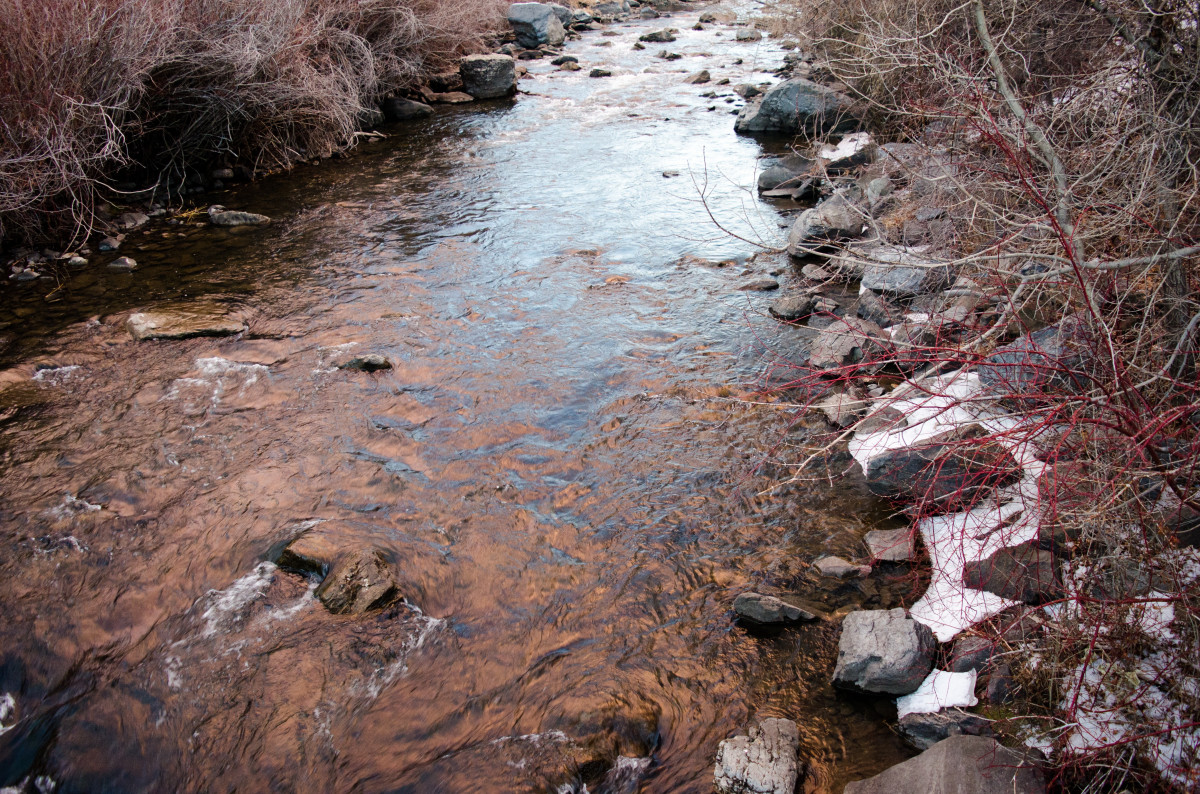
Tags: nature, rock, wilderness, winter, river, stream, autumn, rapid, season, body of water, geology